List of association football rivalries in the United Kingdom

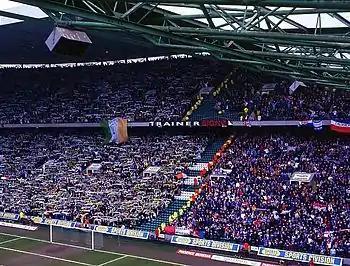
The Old Firm derby between Celtic and Rangers is one of the greatest in British sports. This image showing the separation of the two fanbases on derby day.

This article lists the association football rivalries in the UK.